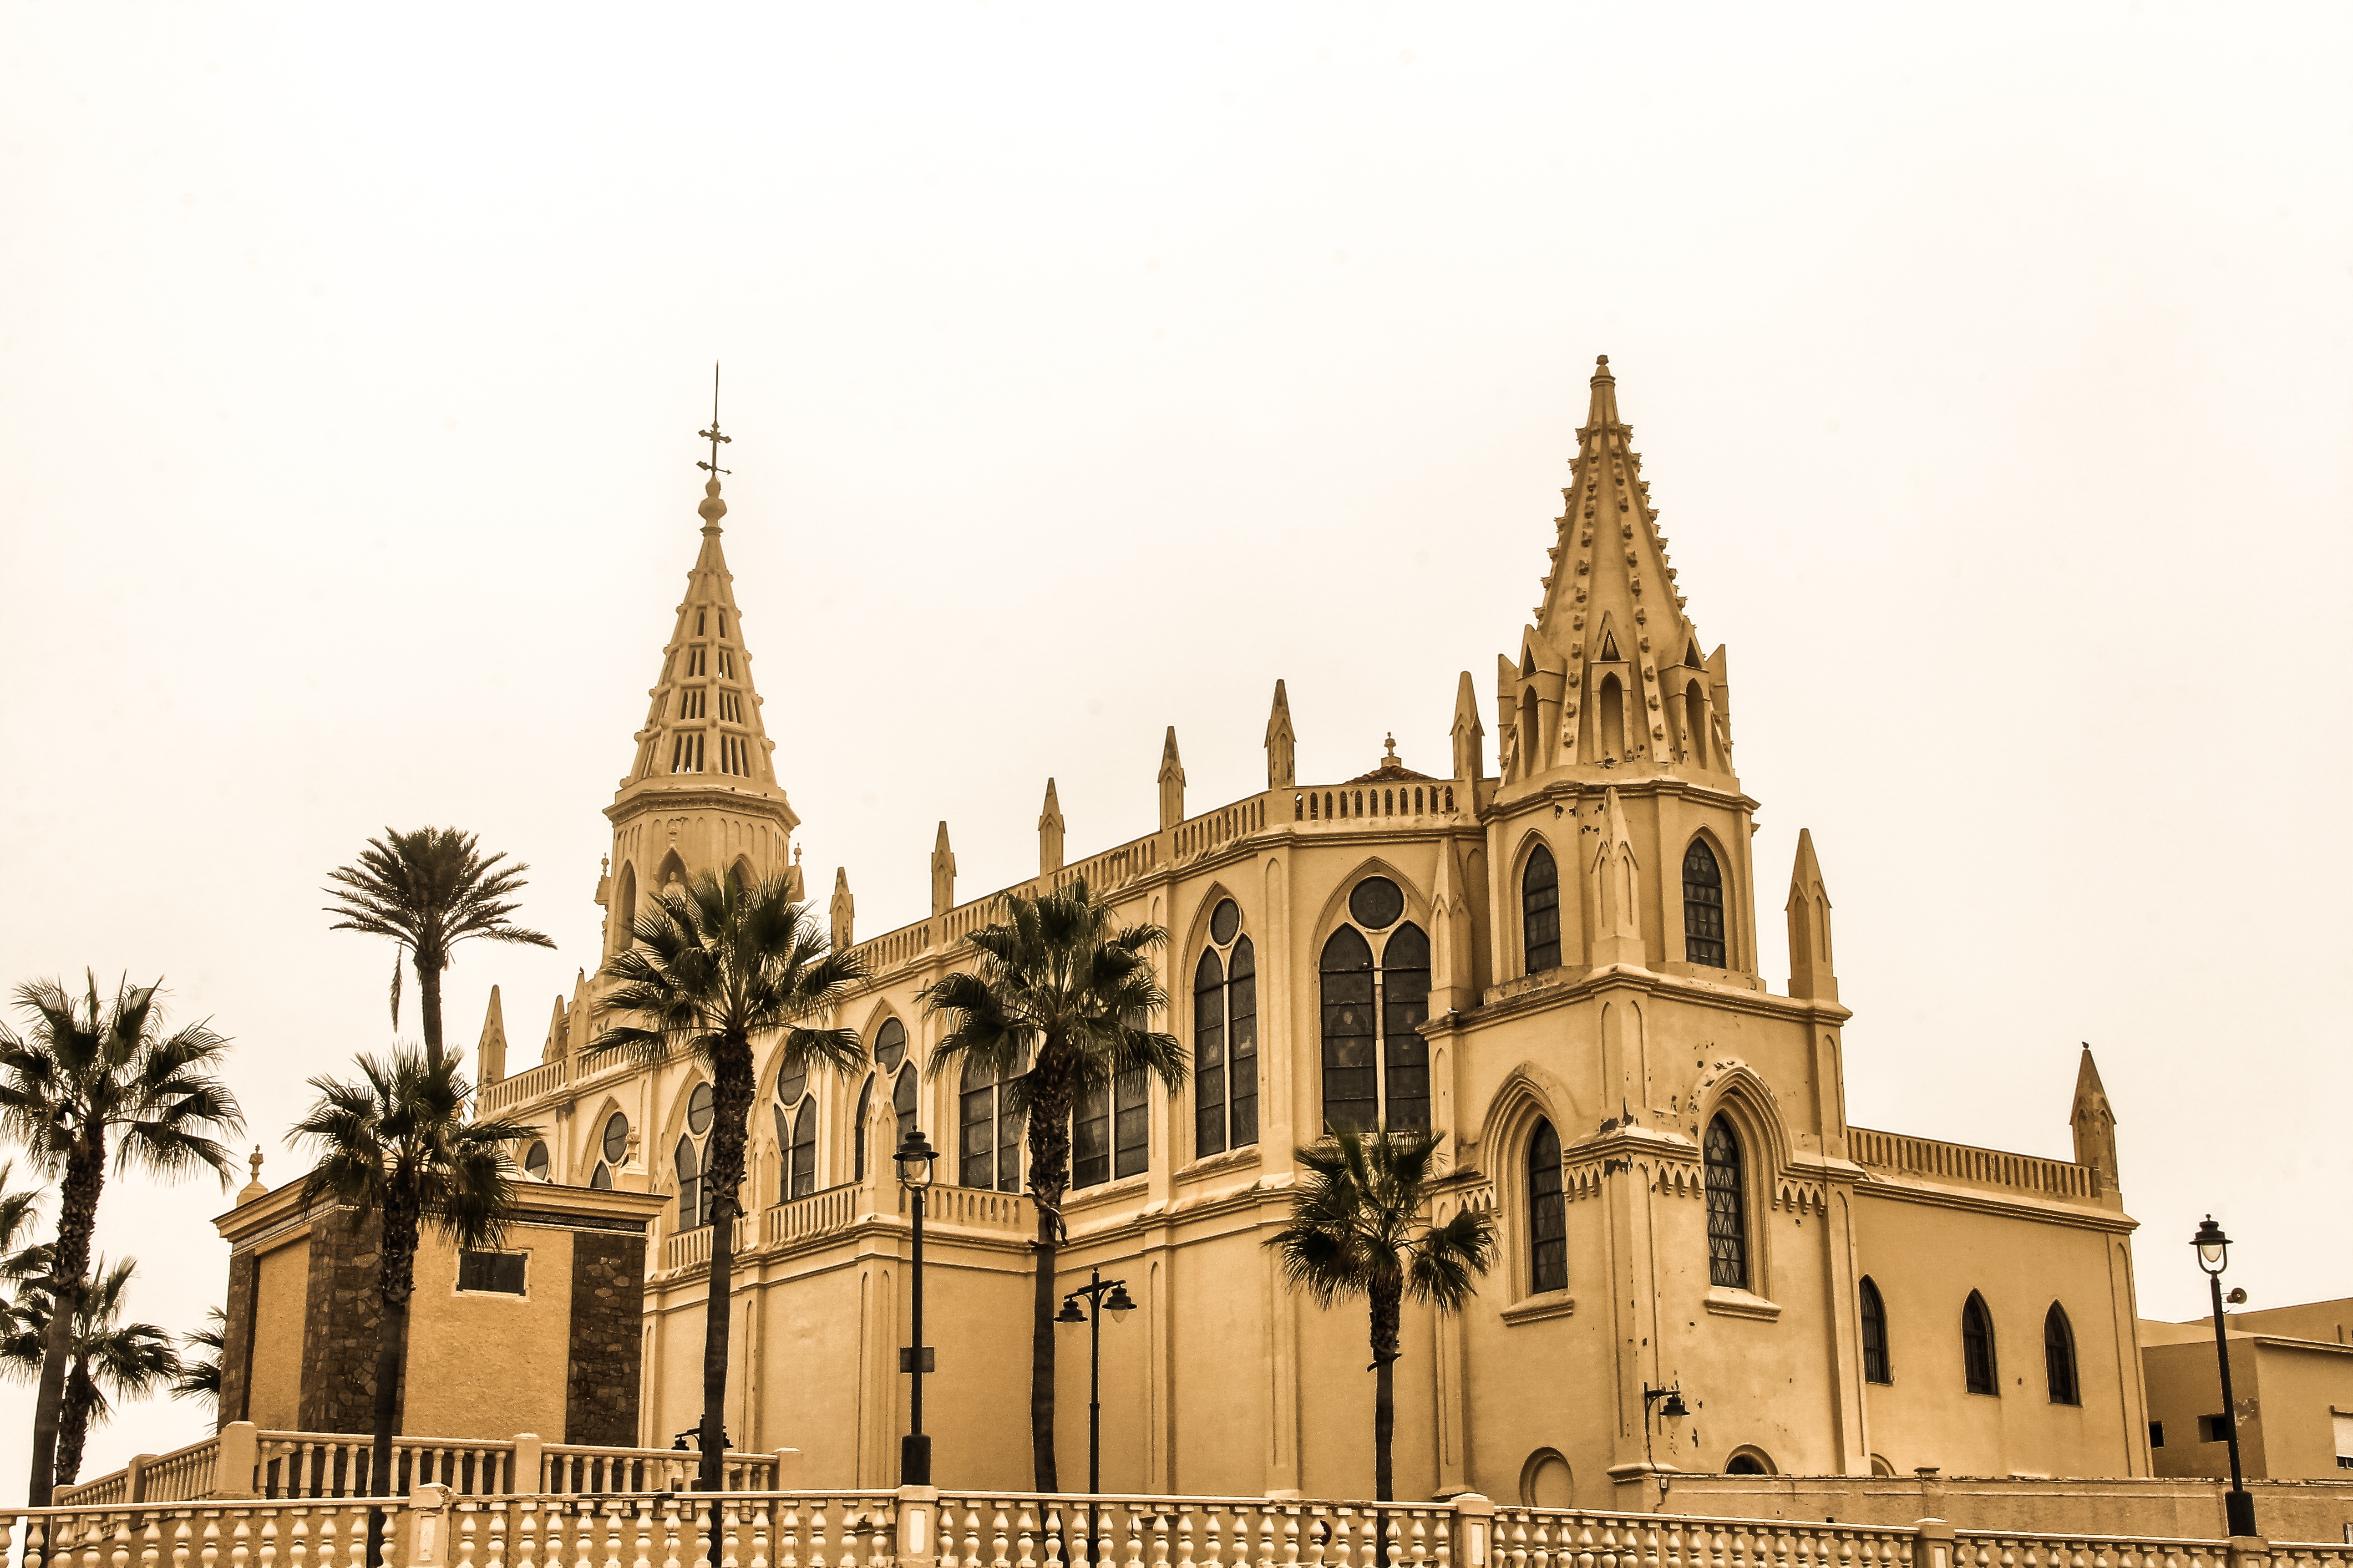
building, palace, landmark, facade, church, cathedral, place of worship, rule, spain, spire, sanctuary, cadiz, andalusia, gothic architecture, historic site, byzantine architecture, jaimepf, chipiona